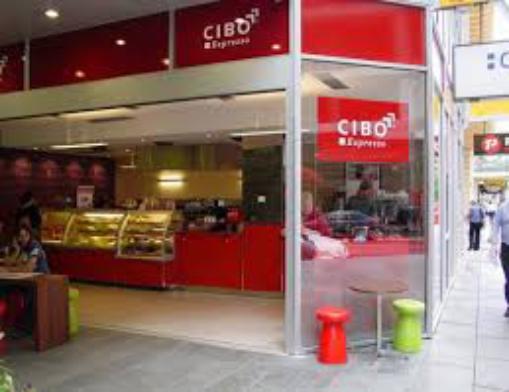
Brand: Cibo Espresso
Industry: Food